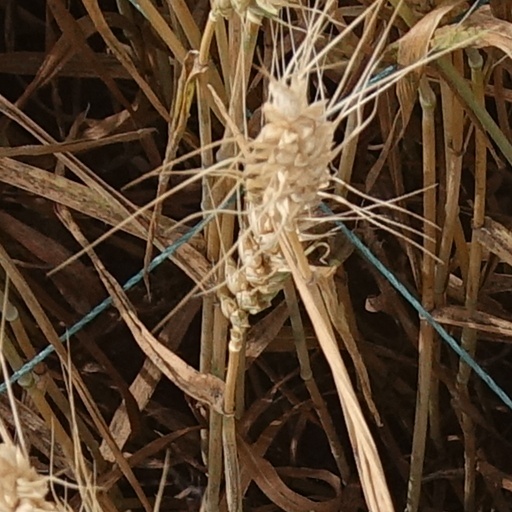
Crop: wheat